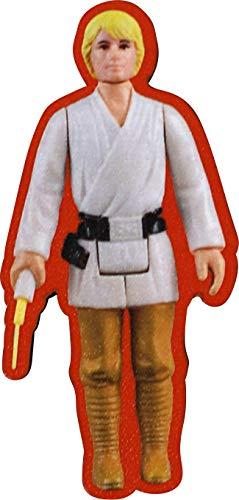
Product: AQUARIUS Star Wars Luke Skywalker Action Figure Funky Chunky Magnet
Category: Toys & Games | Toy Figures & Playsets | Action Figures
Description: A big step up from your standard flat magnet.
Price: $9.99
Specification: ProductDimensions:0.2x2x4inches|ItemWeight:0.8ounces|ShippingWeight:0.8ounces(Viewshippingratesandpolicies)|ASIN:B082WZYJCJ|Itemmodelnumber:95836|Manufacturerrecommendedage:14yearsandup